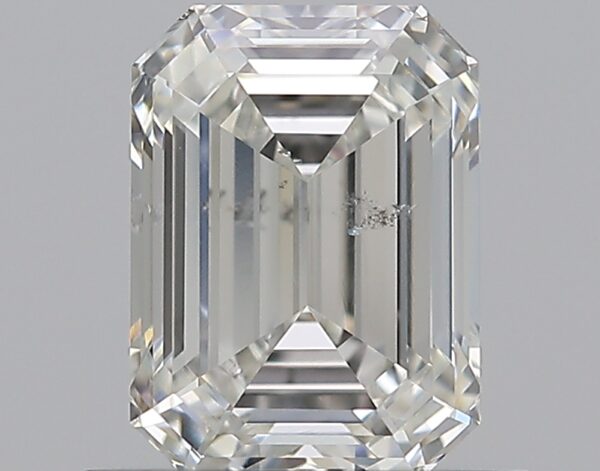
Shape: emerald
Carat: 0.81
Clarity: SI2
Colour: H
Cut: EX
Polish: EX
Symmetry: EX
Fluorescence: N
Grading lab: GIA
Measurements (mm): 6.15 x 4.54 x 2.99